Shang-Chi (Marvel Cinematic Universe)

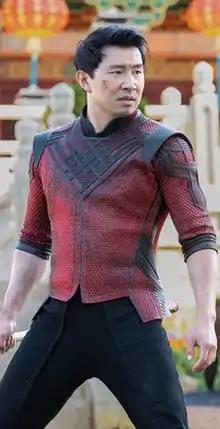
Simu Liu as Shang-Chi in "Shang-Chi and the Legend of the Ten Rings"

Xu Shang-Chi is a fictional character portrayed by Simu Liu in the Marvel Cinematic Universe (MCU) multimedia franchise, based on the Marvel Comics character of the same name. In the franchise, Shang-Chi is the son of Ying Li, the guardian of the mystical village of Ta Lo and Wenwu, the founder and first leader of the Ten Rings terrorist organization. Trained to be a highly skilled martial artist and assassin by his father, alongside his sister Xialing, Shang-Chi left the Ten Rings for a normal life in San Francisco, only to be drawn back into the world he left behind when Wenwu seeks him out. After traveling to his mother's home of Ta Lo and confronting his father, Shang-Chi is bequeathed Wenwu's ten rings and together with the Great Protector, the dragon and guardian of Ta Lo, they join forces to face a great demon known as the Dweller-in-Darkness.